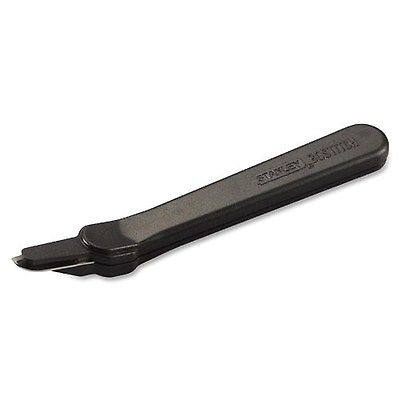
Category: stapler